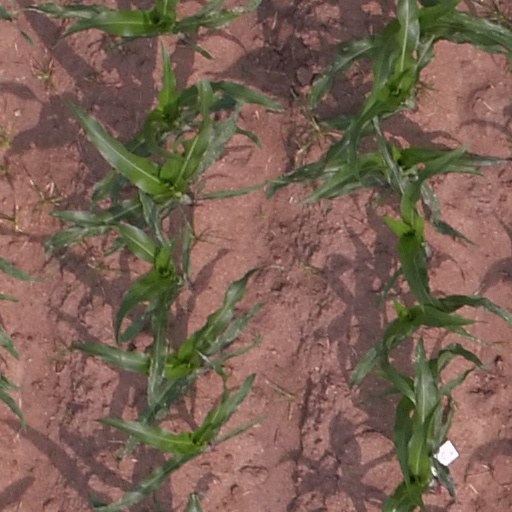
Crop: maize; corn